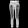
Label: Trouser